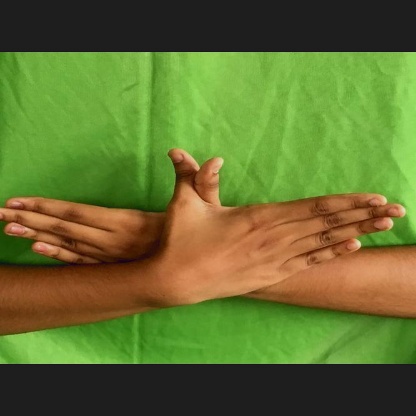
Mudra: Garuda